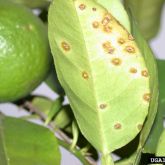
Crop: grape
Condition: downy_mildew